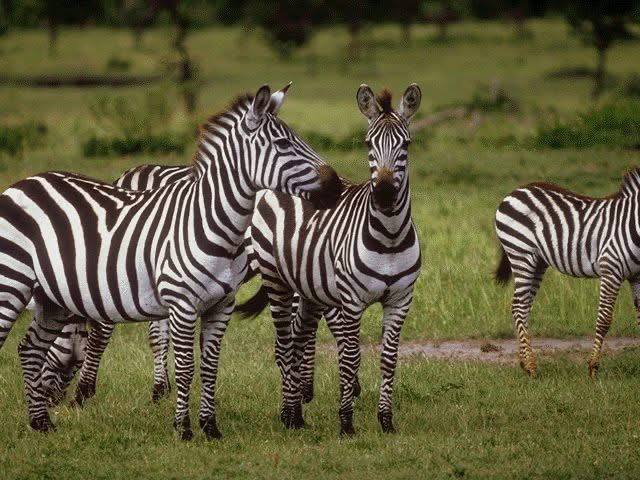
الوصف بالفصحى: حمير وحشية مخططة، واقفة معًا في وسط العشب
الوصف بالعامية السودانية: حمير وحش مخططين، وواقفين مع بعض في نص النجيلة
التصنيف: Agriculture & Livestock